Biogeochemical cycle

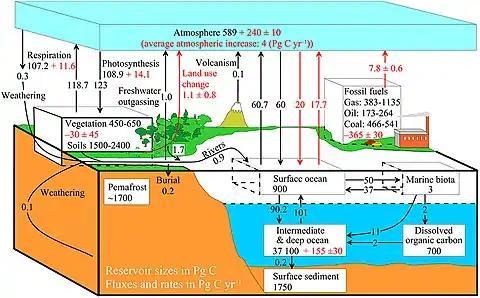
More complex model with many interacting boxes. Export and burial rates of terrestrial organic carbon in the ocean

The diagram on the right shows a more complex model with many interacting boxes. Reservoir masses here represents "carbon stocks", measured in Pg C. Carbon exchange fluxes, measured in Pg C yr, occur between the atmosphere and its two major sinks, the land and the ocean. The black numbers and arrows indicate the reservoir mass and exchange fluxes estimated for the year 1750, just before the Industrial Revolution. The red arrows (and associated numbers) indicate the annual flux changes due to anthropogenic activities, averaged over the 2000–2009 time period. They represent how the carbon cycle has changed since 1750. Red numbers in the reservoirs represent the cumulative changes in anthropogenic carbon since the start of the Industrial Period, 1750–2011.